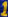
Number: 1